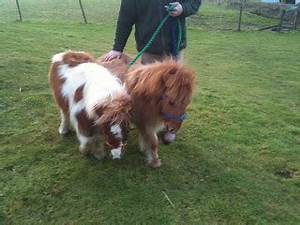
Label: pecora